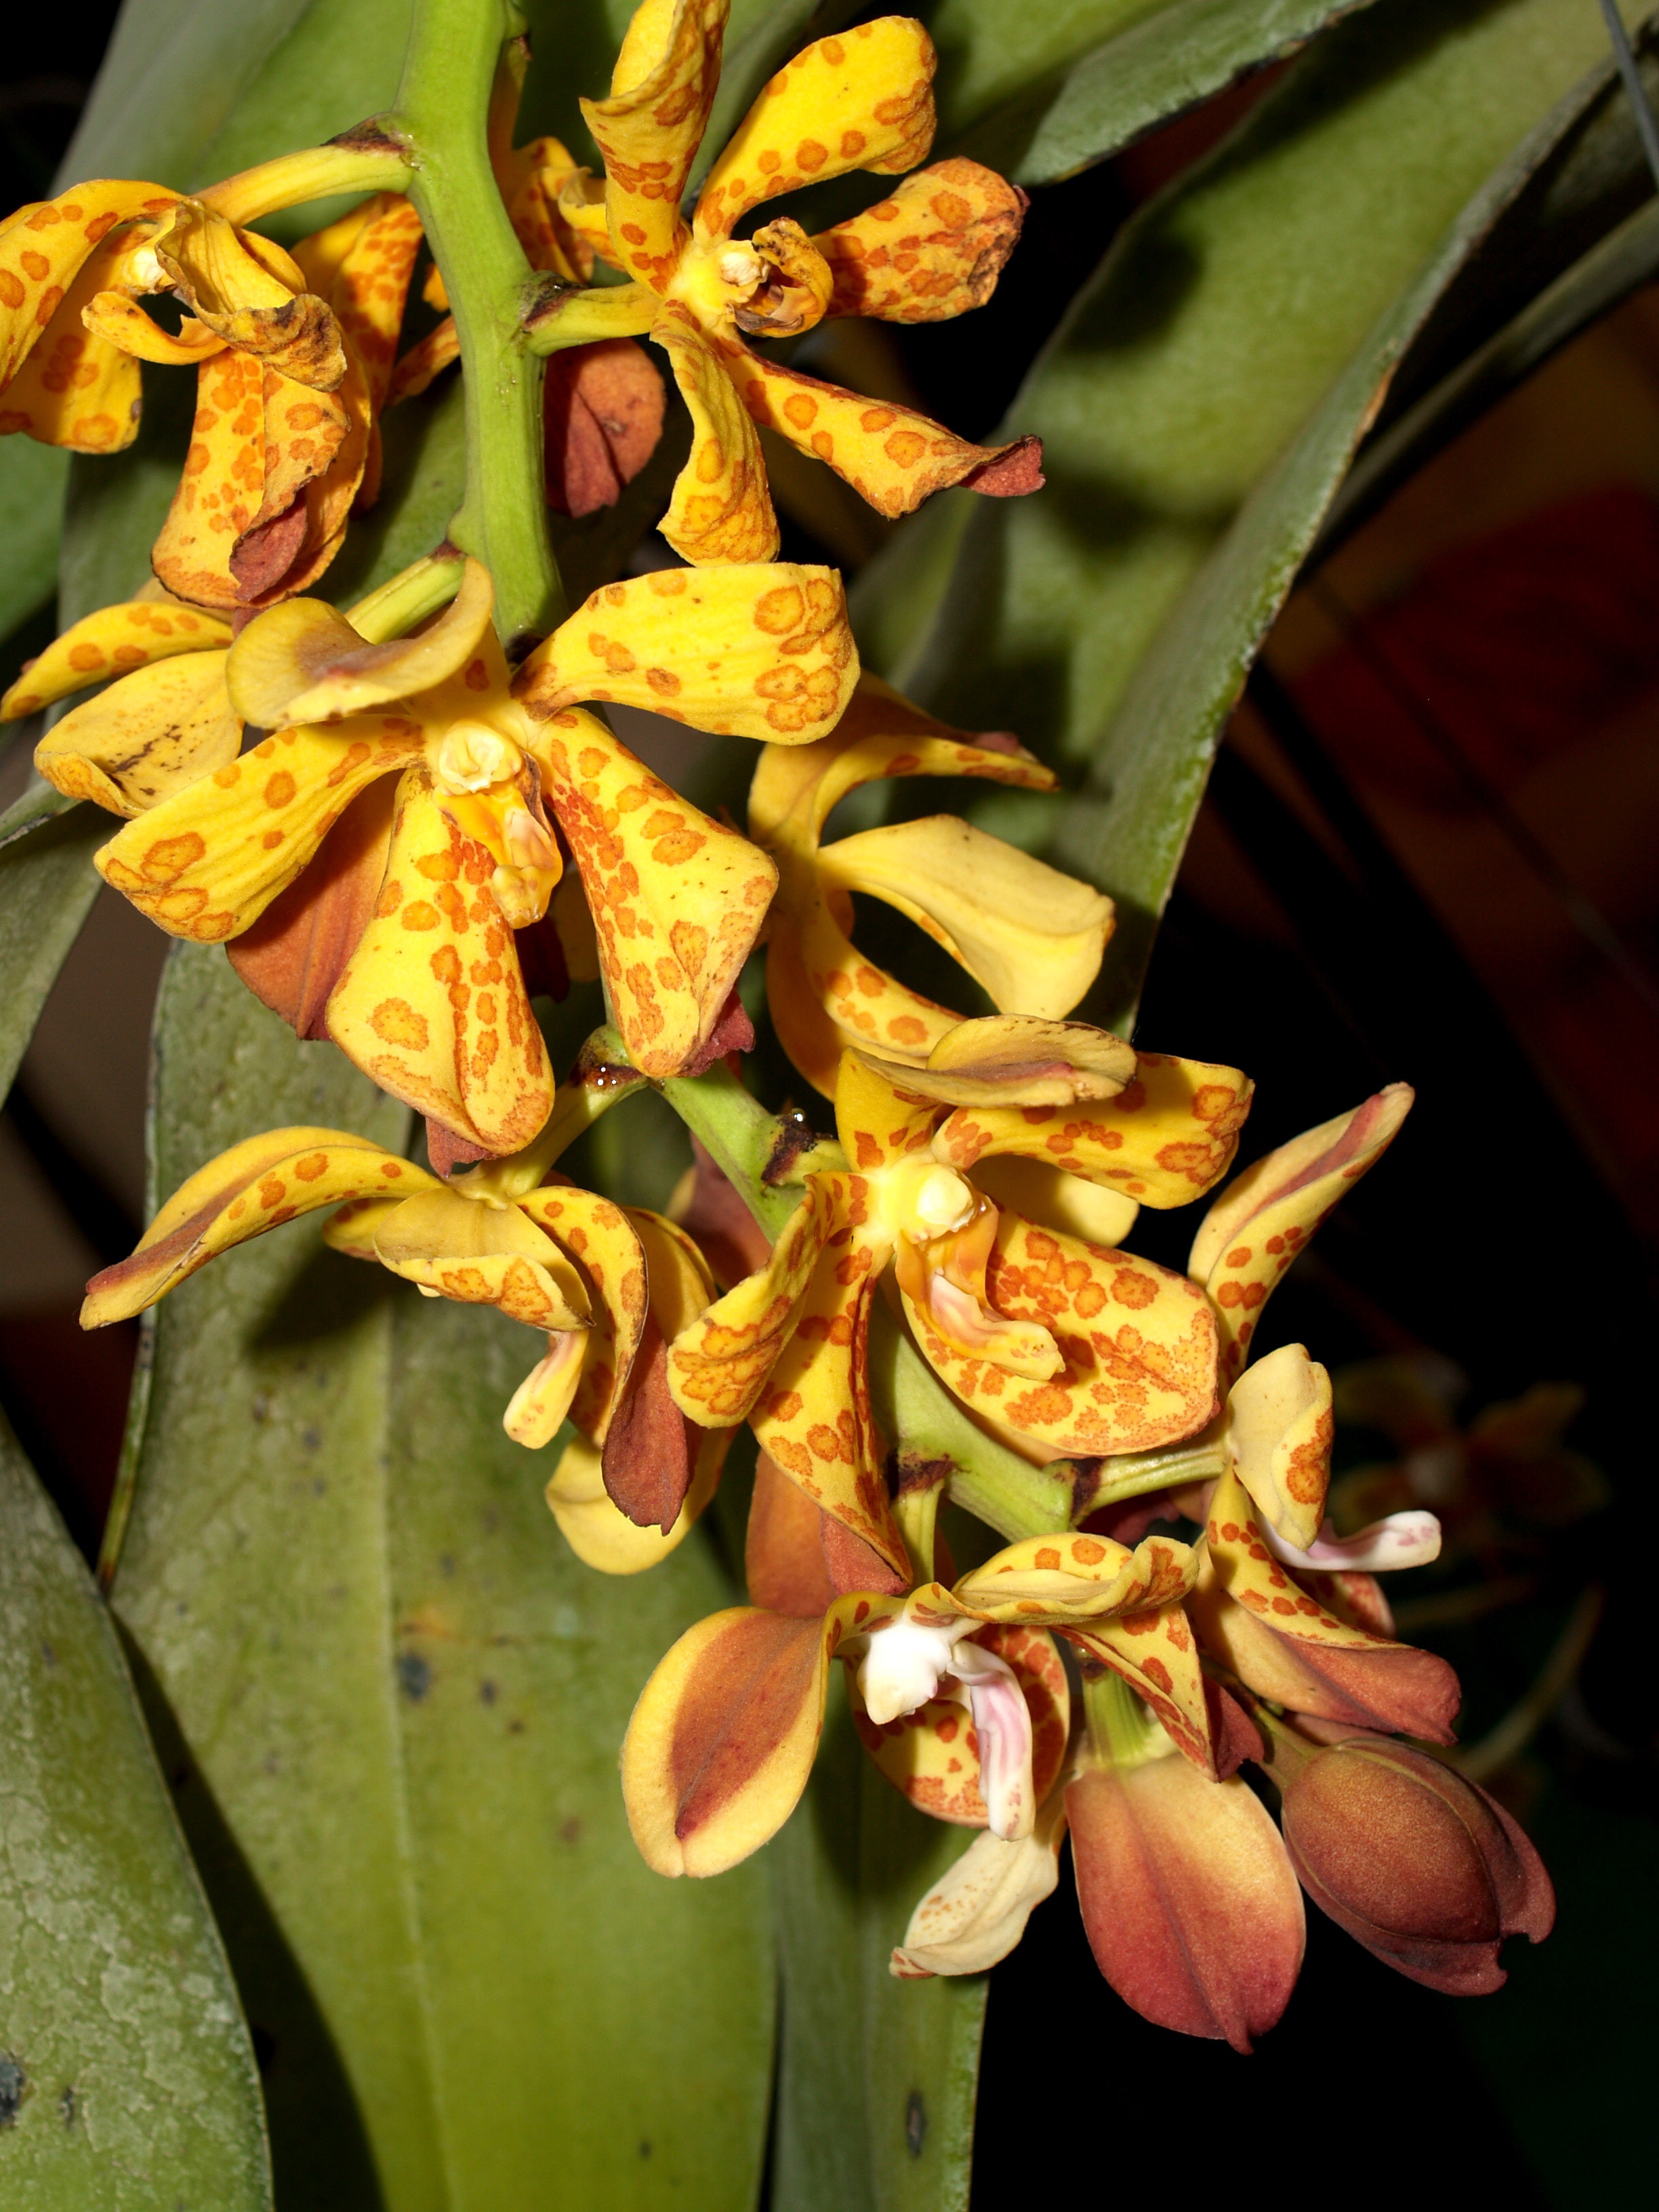
nature, branch, blossom, growth, plant, leaf, flower, purple, petal, bloom, summer, daisy, foliage, bouquet, decoration, spring, tropical, lush, color, natural, clean, botany, pink, flora, botanical, orchid, luxury, ornate, decorative, violet, blowing, bright, head, beautiful, conservation, event, exotic, bud, oriental, elegance, individual, carpel, macro photography, flowering plant, phalanxes, dendrobium, plant stem, land plant